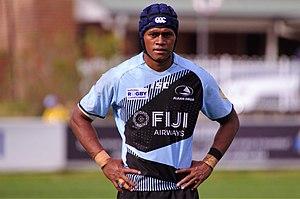
Alivereti Veitokani, né le 2 novembre 1992 aux Fidji, est un joueur de rugby à XV et rugby à sept international fidjien, évoluant au poste de demi d'ouverture ou d'arrière. Il évolue avec les London Irish dans le championnat anglais depuis 2019.